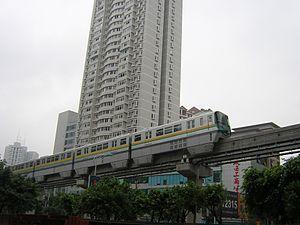
Le métro de Chongqing est l'un des systèmes de transport en commun de la municipalité de Chongqing, en République populaire de Chine.